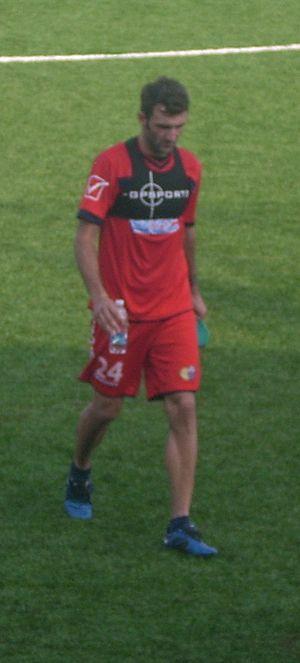
Gennaro Delvecchio est un footballeur professionnel italien, évoluant au poste de milieu de terrain.